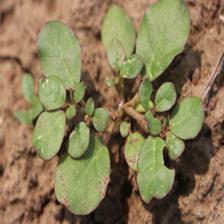
Label: BroadLeafWeed